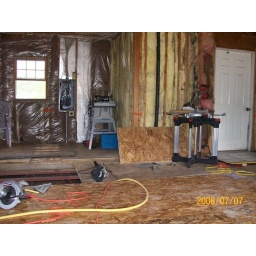
the window on the back wall will be in my new pantry